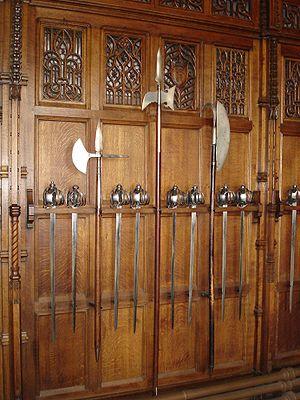
La hache de Lochaber était une hache de guerre utilisée vers 1600. Le nom vient de Lochaber, une zone dans l'ouest de la zone administrative écossaise de Highland. L'arme était utilisée principalement par les highlanders ; n'ayant généralement pas d'unités de cavalerie, c'était un armement nécessaire contre la cavalerie ennemie.